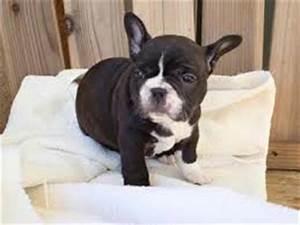
dog